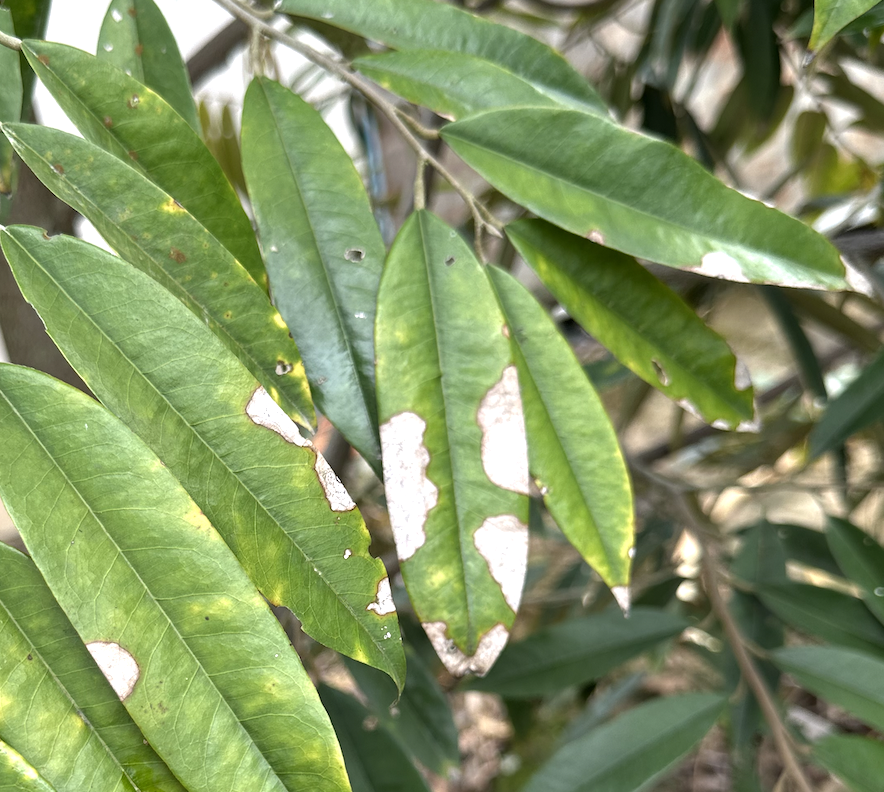
Label: anthracnose_disease